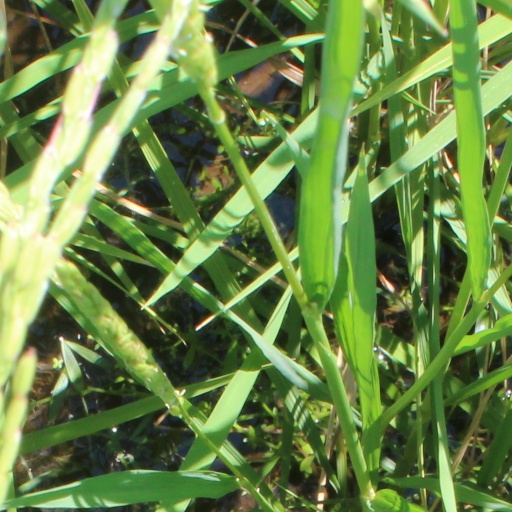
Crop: rice